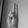
ASL letter: U